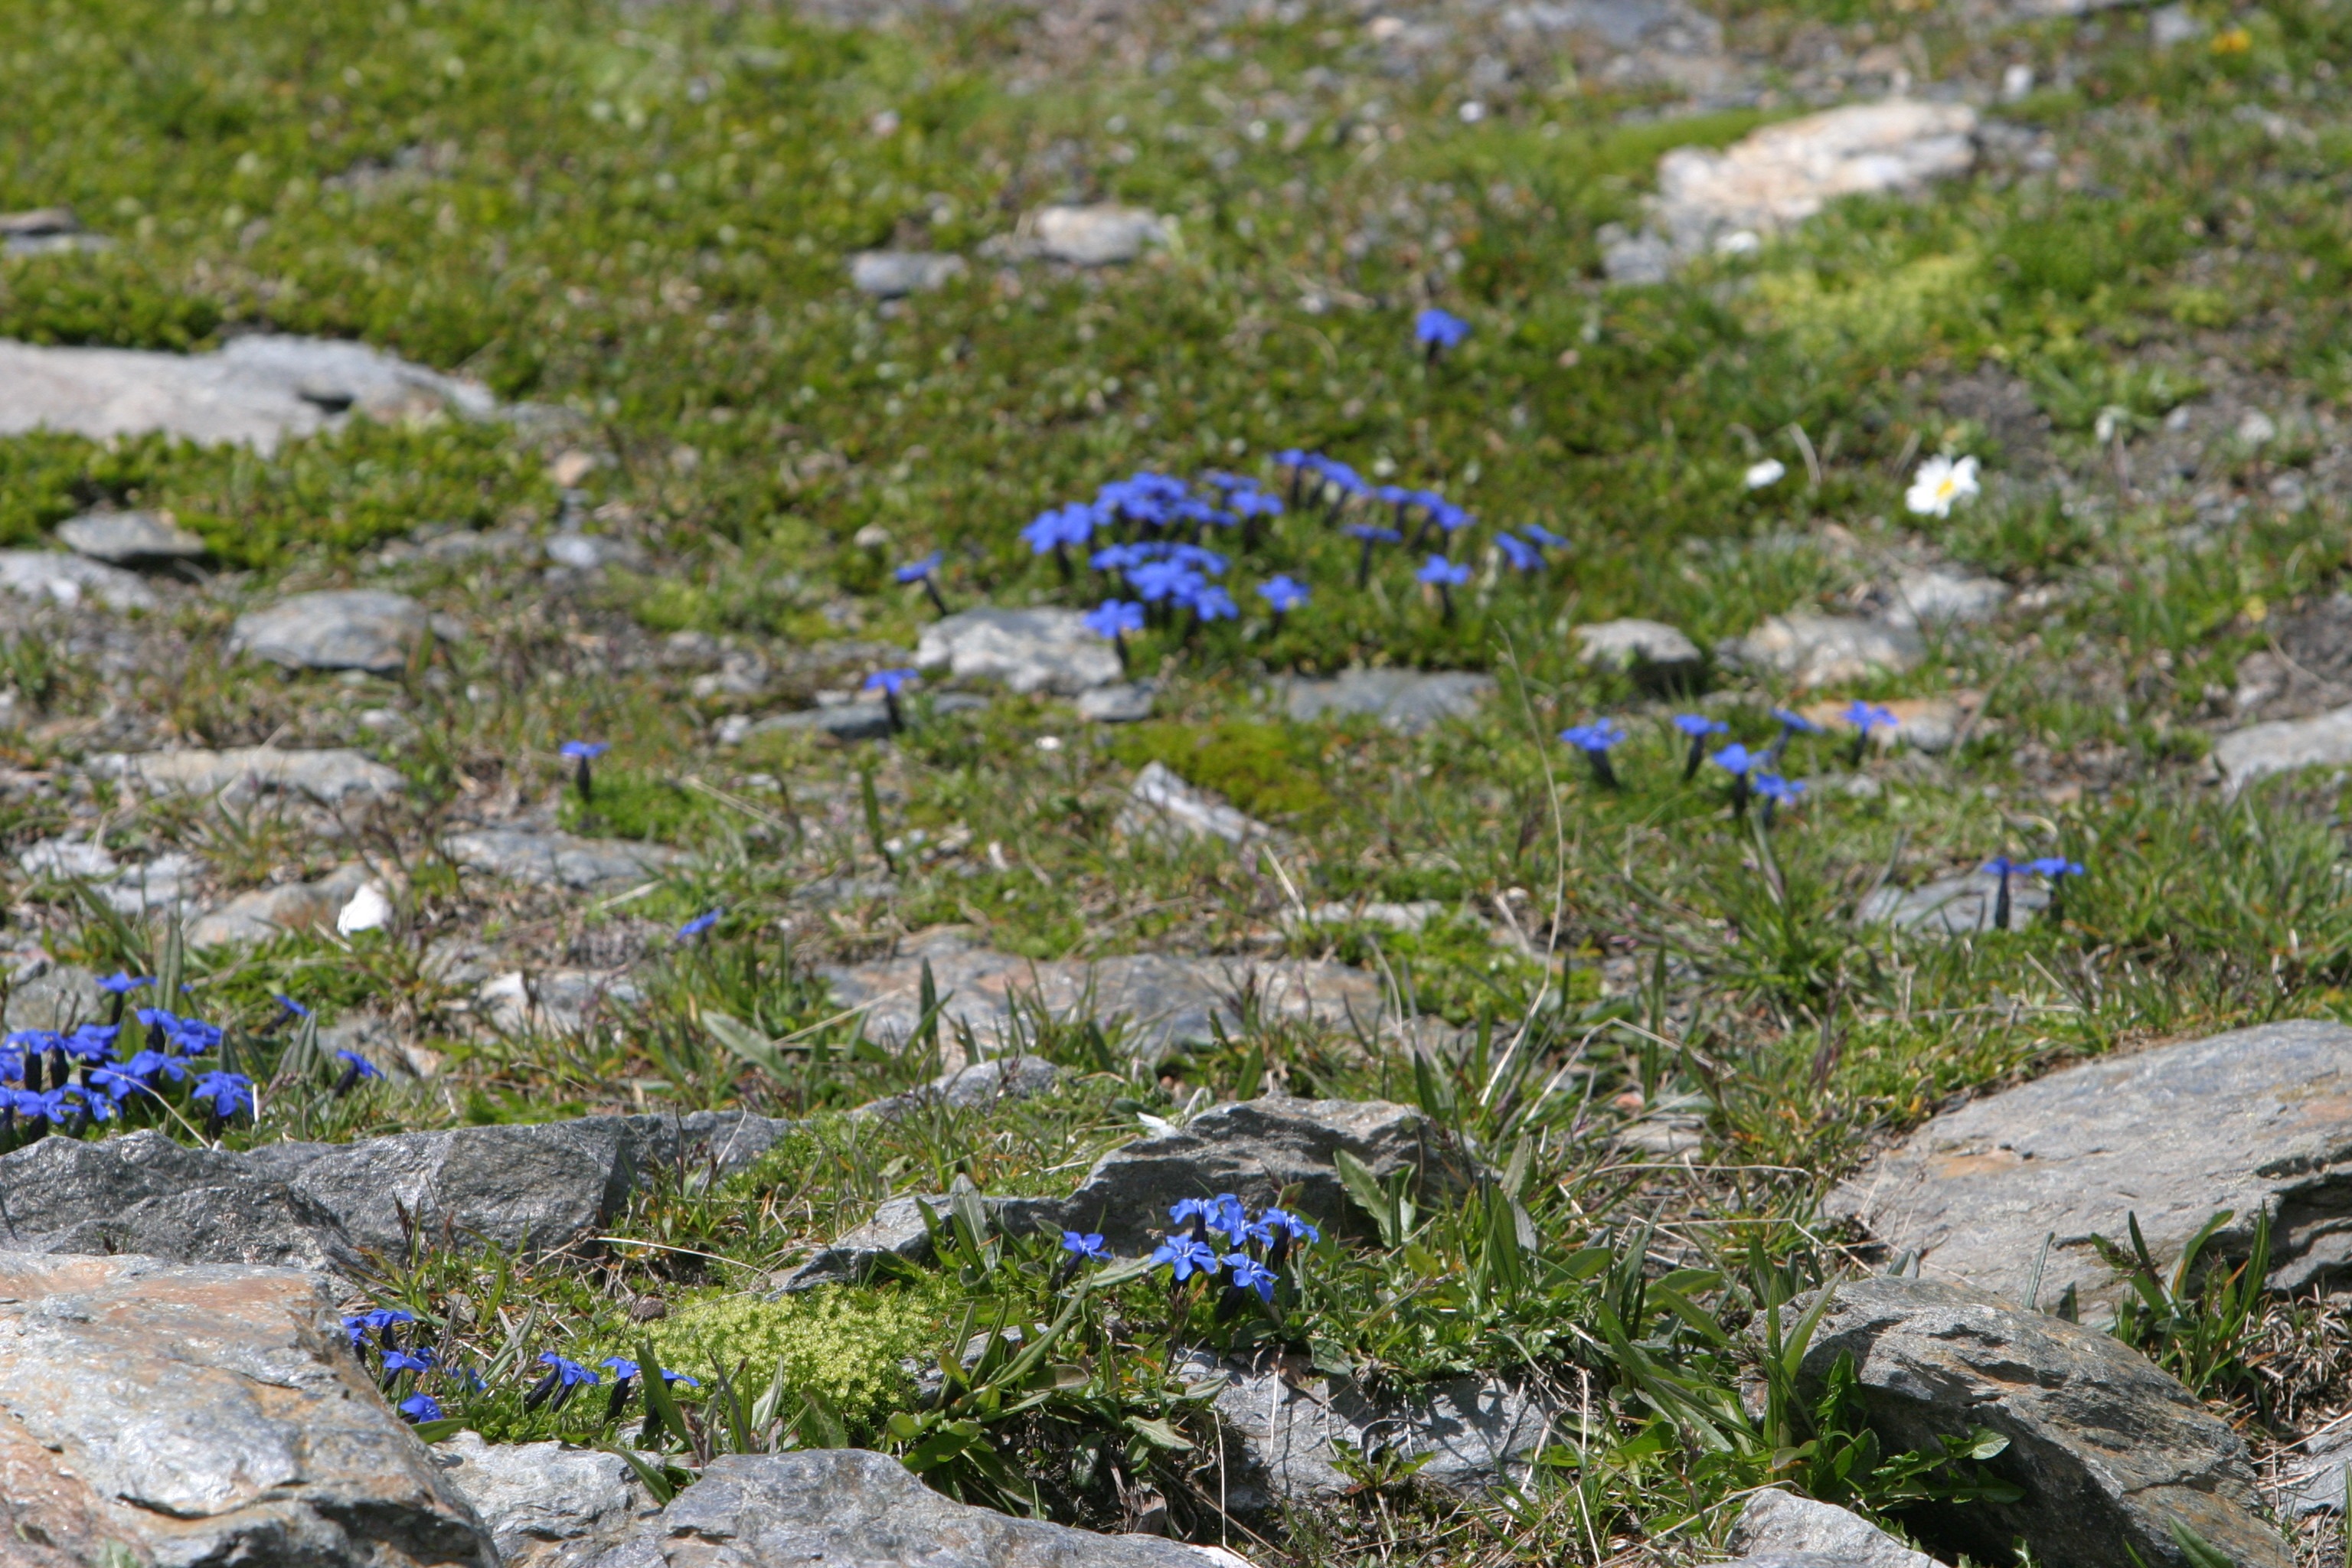
nature, rock, wilderness, plant, meadow, flower, summer, stream, close, flora, wildflower, flowers, stones, woodland, tundra, nature conservation, gentian, mountain flowers, nature park, flowering plant, poor soil, land plant